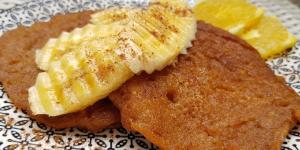
tortitas de calabaza veganas